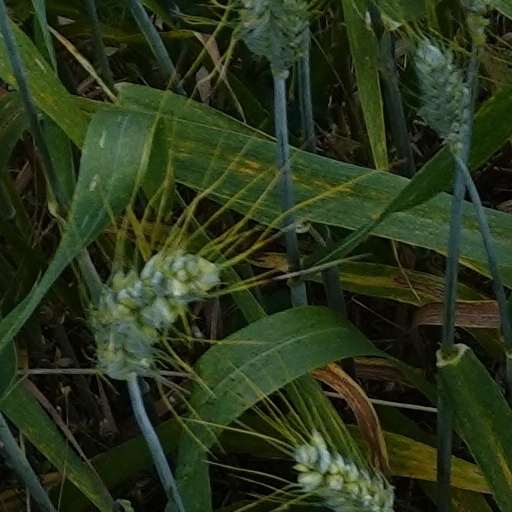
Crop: wheat